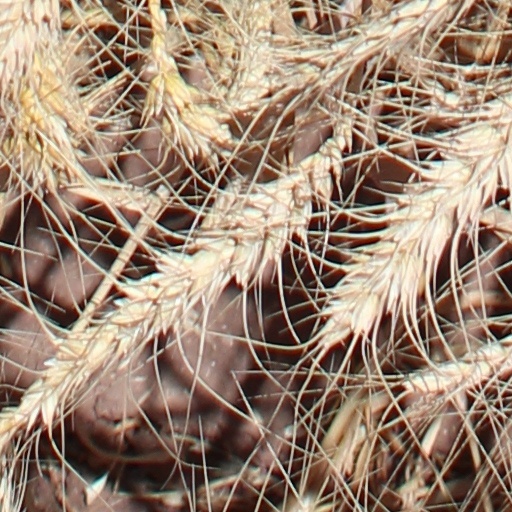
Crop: wheat